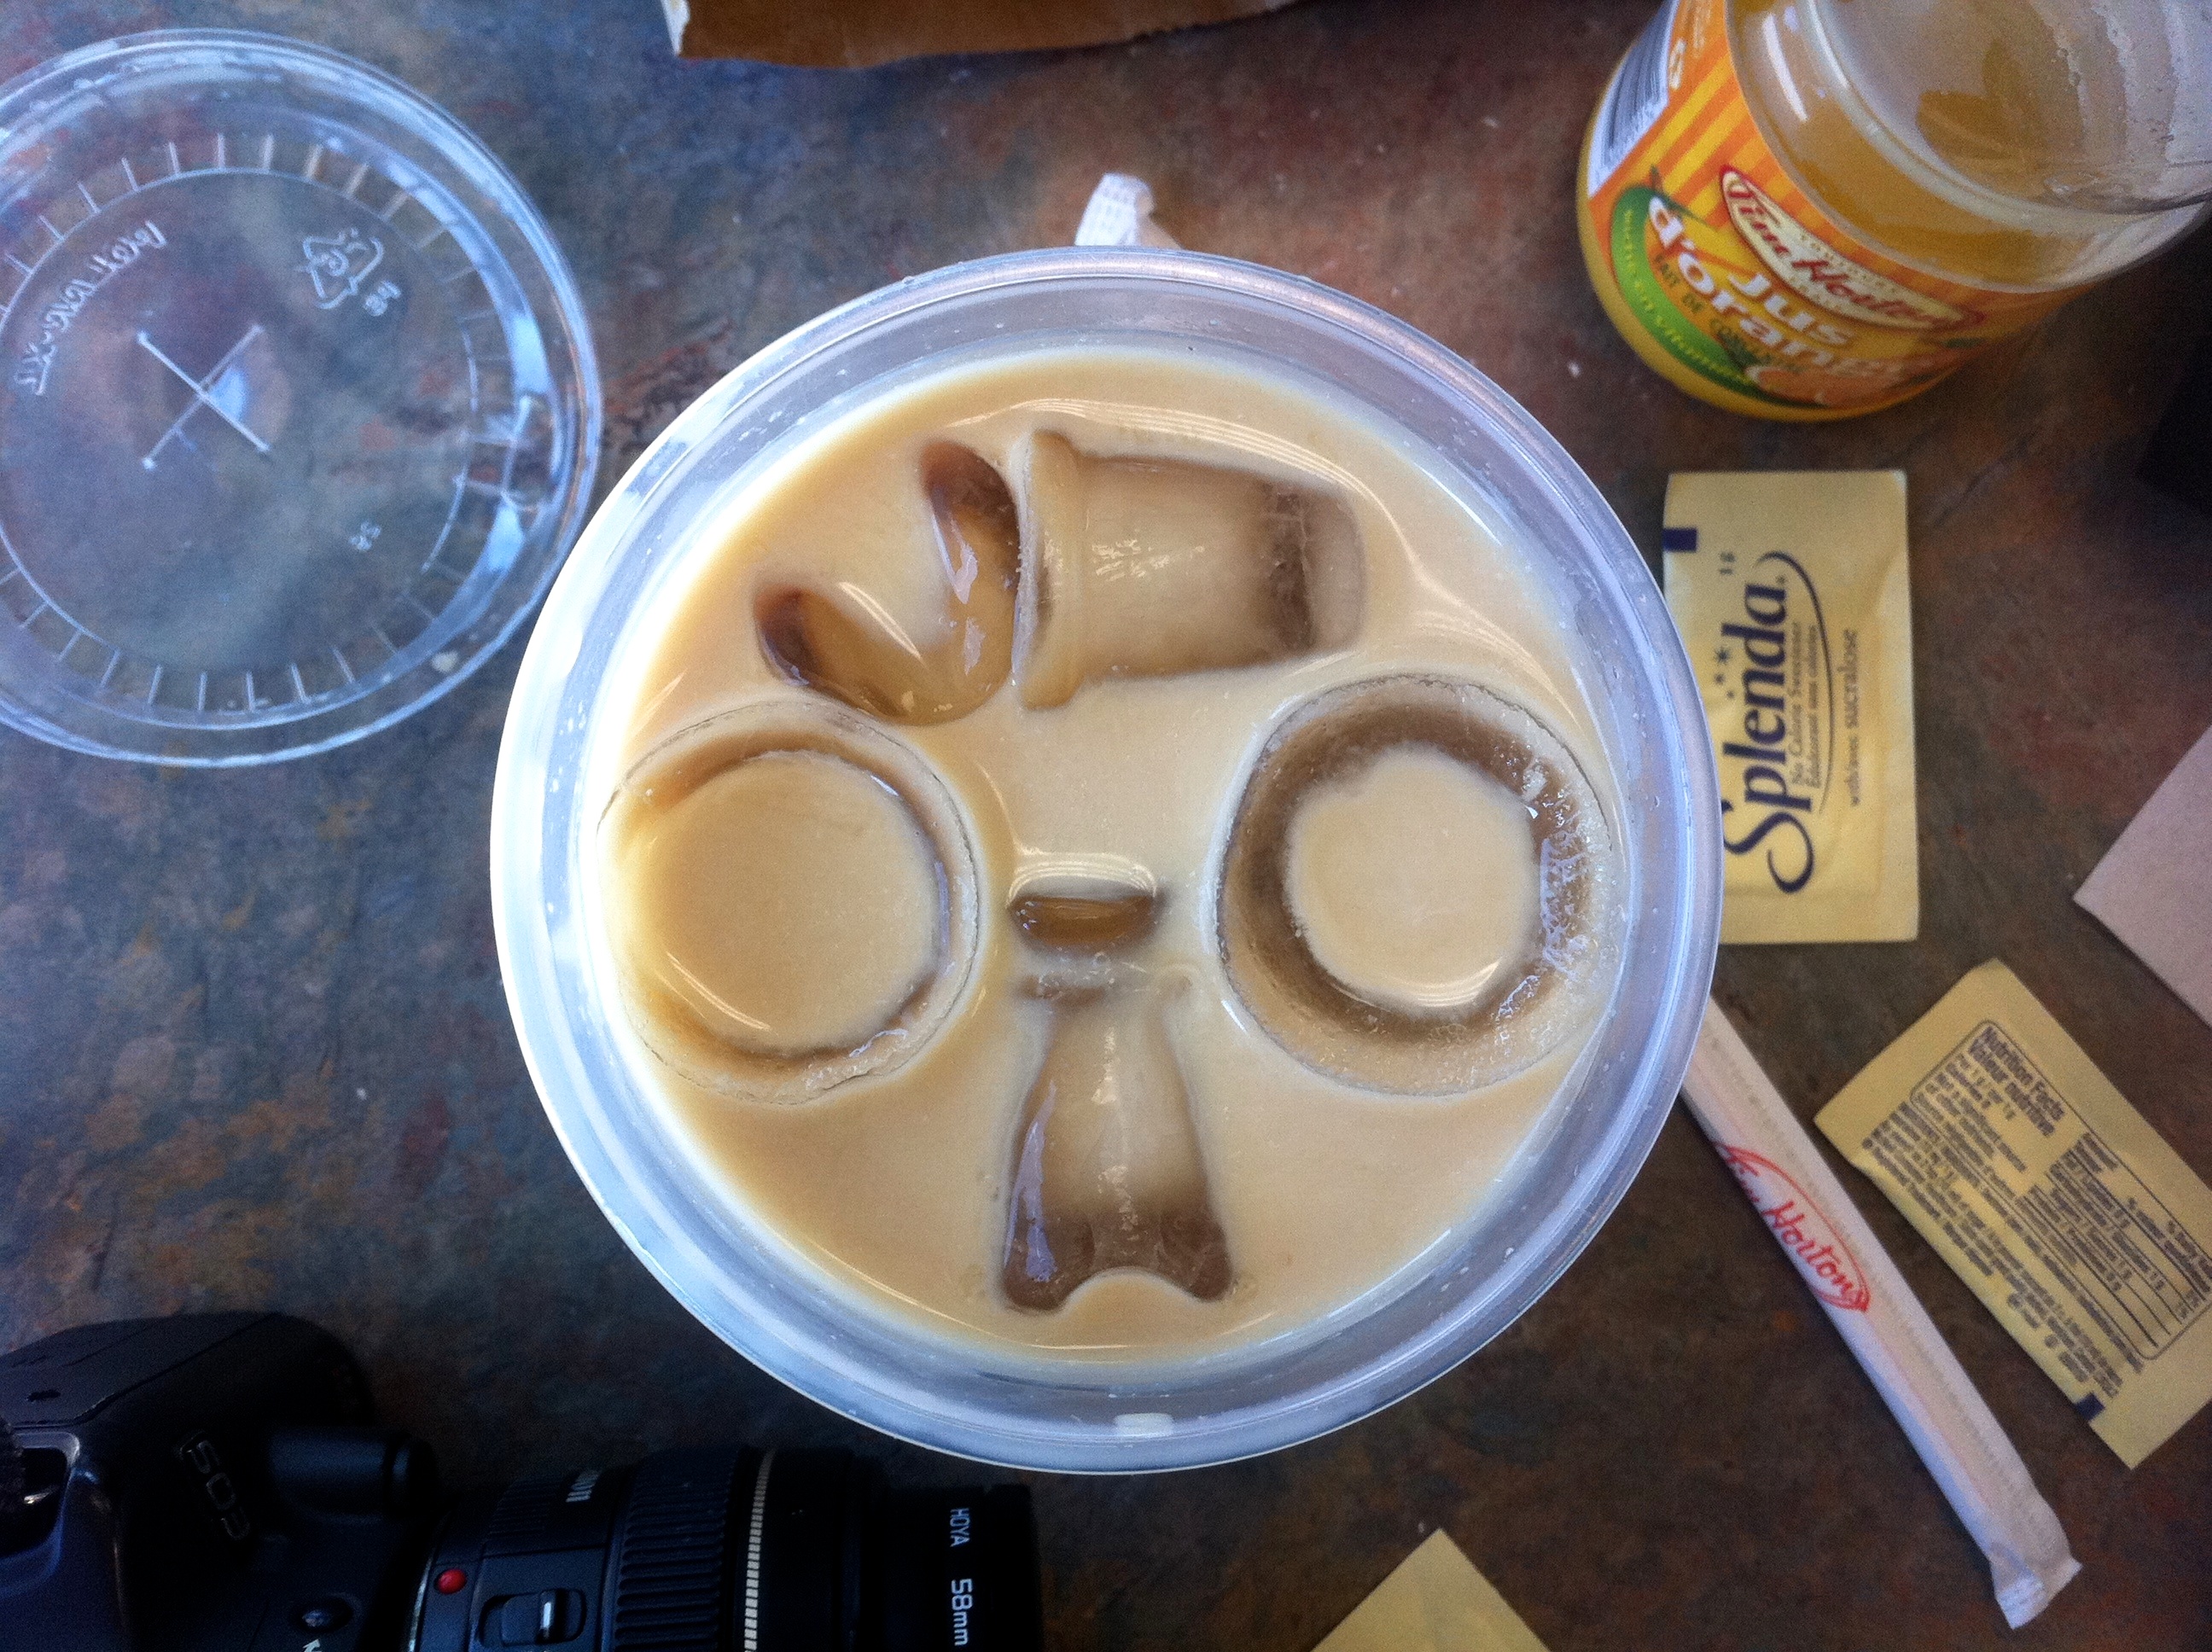
meal, food, drink, breakfast, dessert, odyssey, flavor